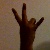
The image shows a hand gesture representing the number 7 in Indian Sign Language.